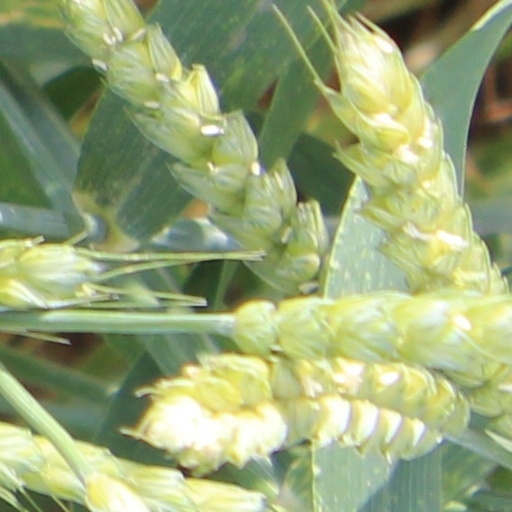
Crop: wheat